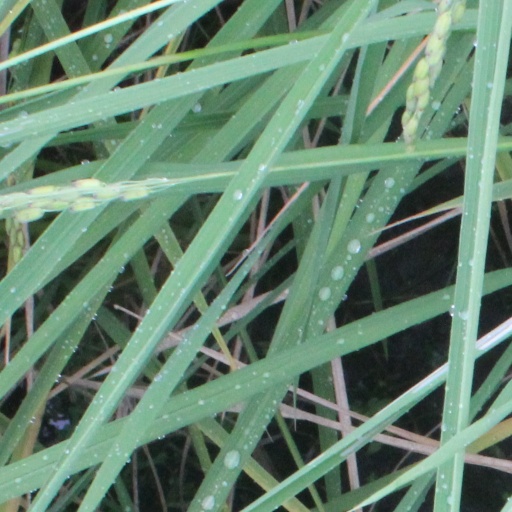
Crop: rice